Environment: real
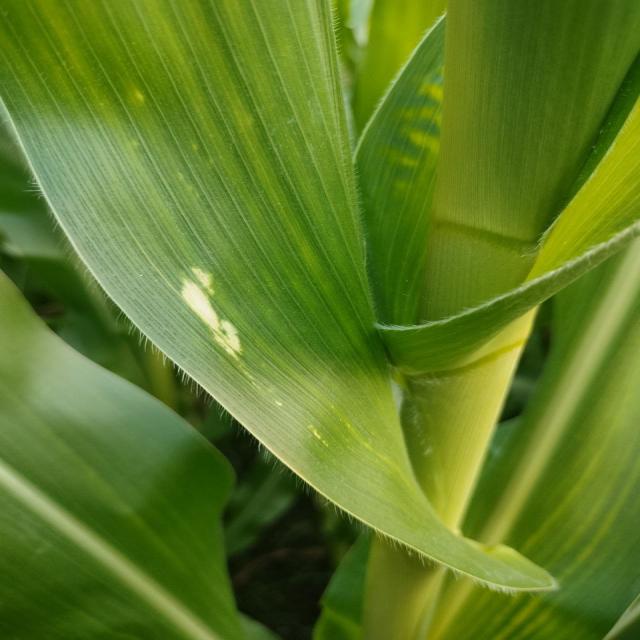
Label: northern_corn_leaf_blight